Freiberg am Neckar

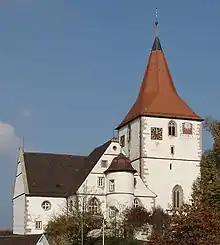
Amandus church at Freiberg-Beihingen

The Amandus Church, dating to the 16th century, was originally built as a fortress church. It is situated on a hill above the old village centre. It is remarkable for its architectural variety with elements of many epochs, its paintings, and the valuable 1766 organ.